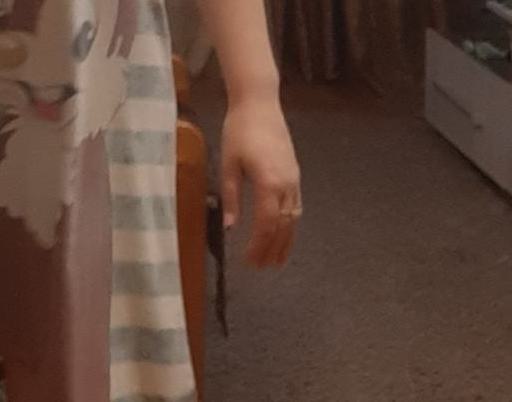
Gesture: no_gesture